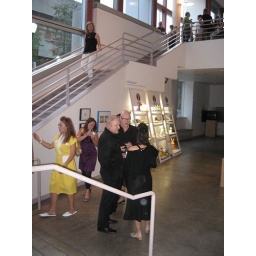
Black art uniforms relieved by one yellow dress